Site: brandenburg
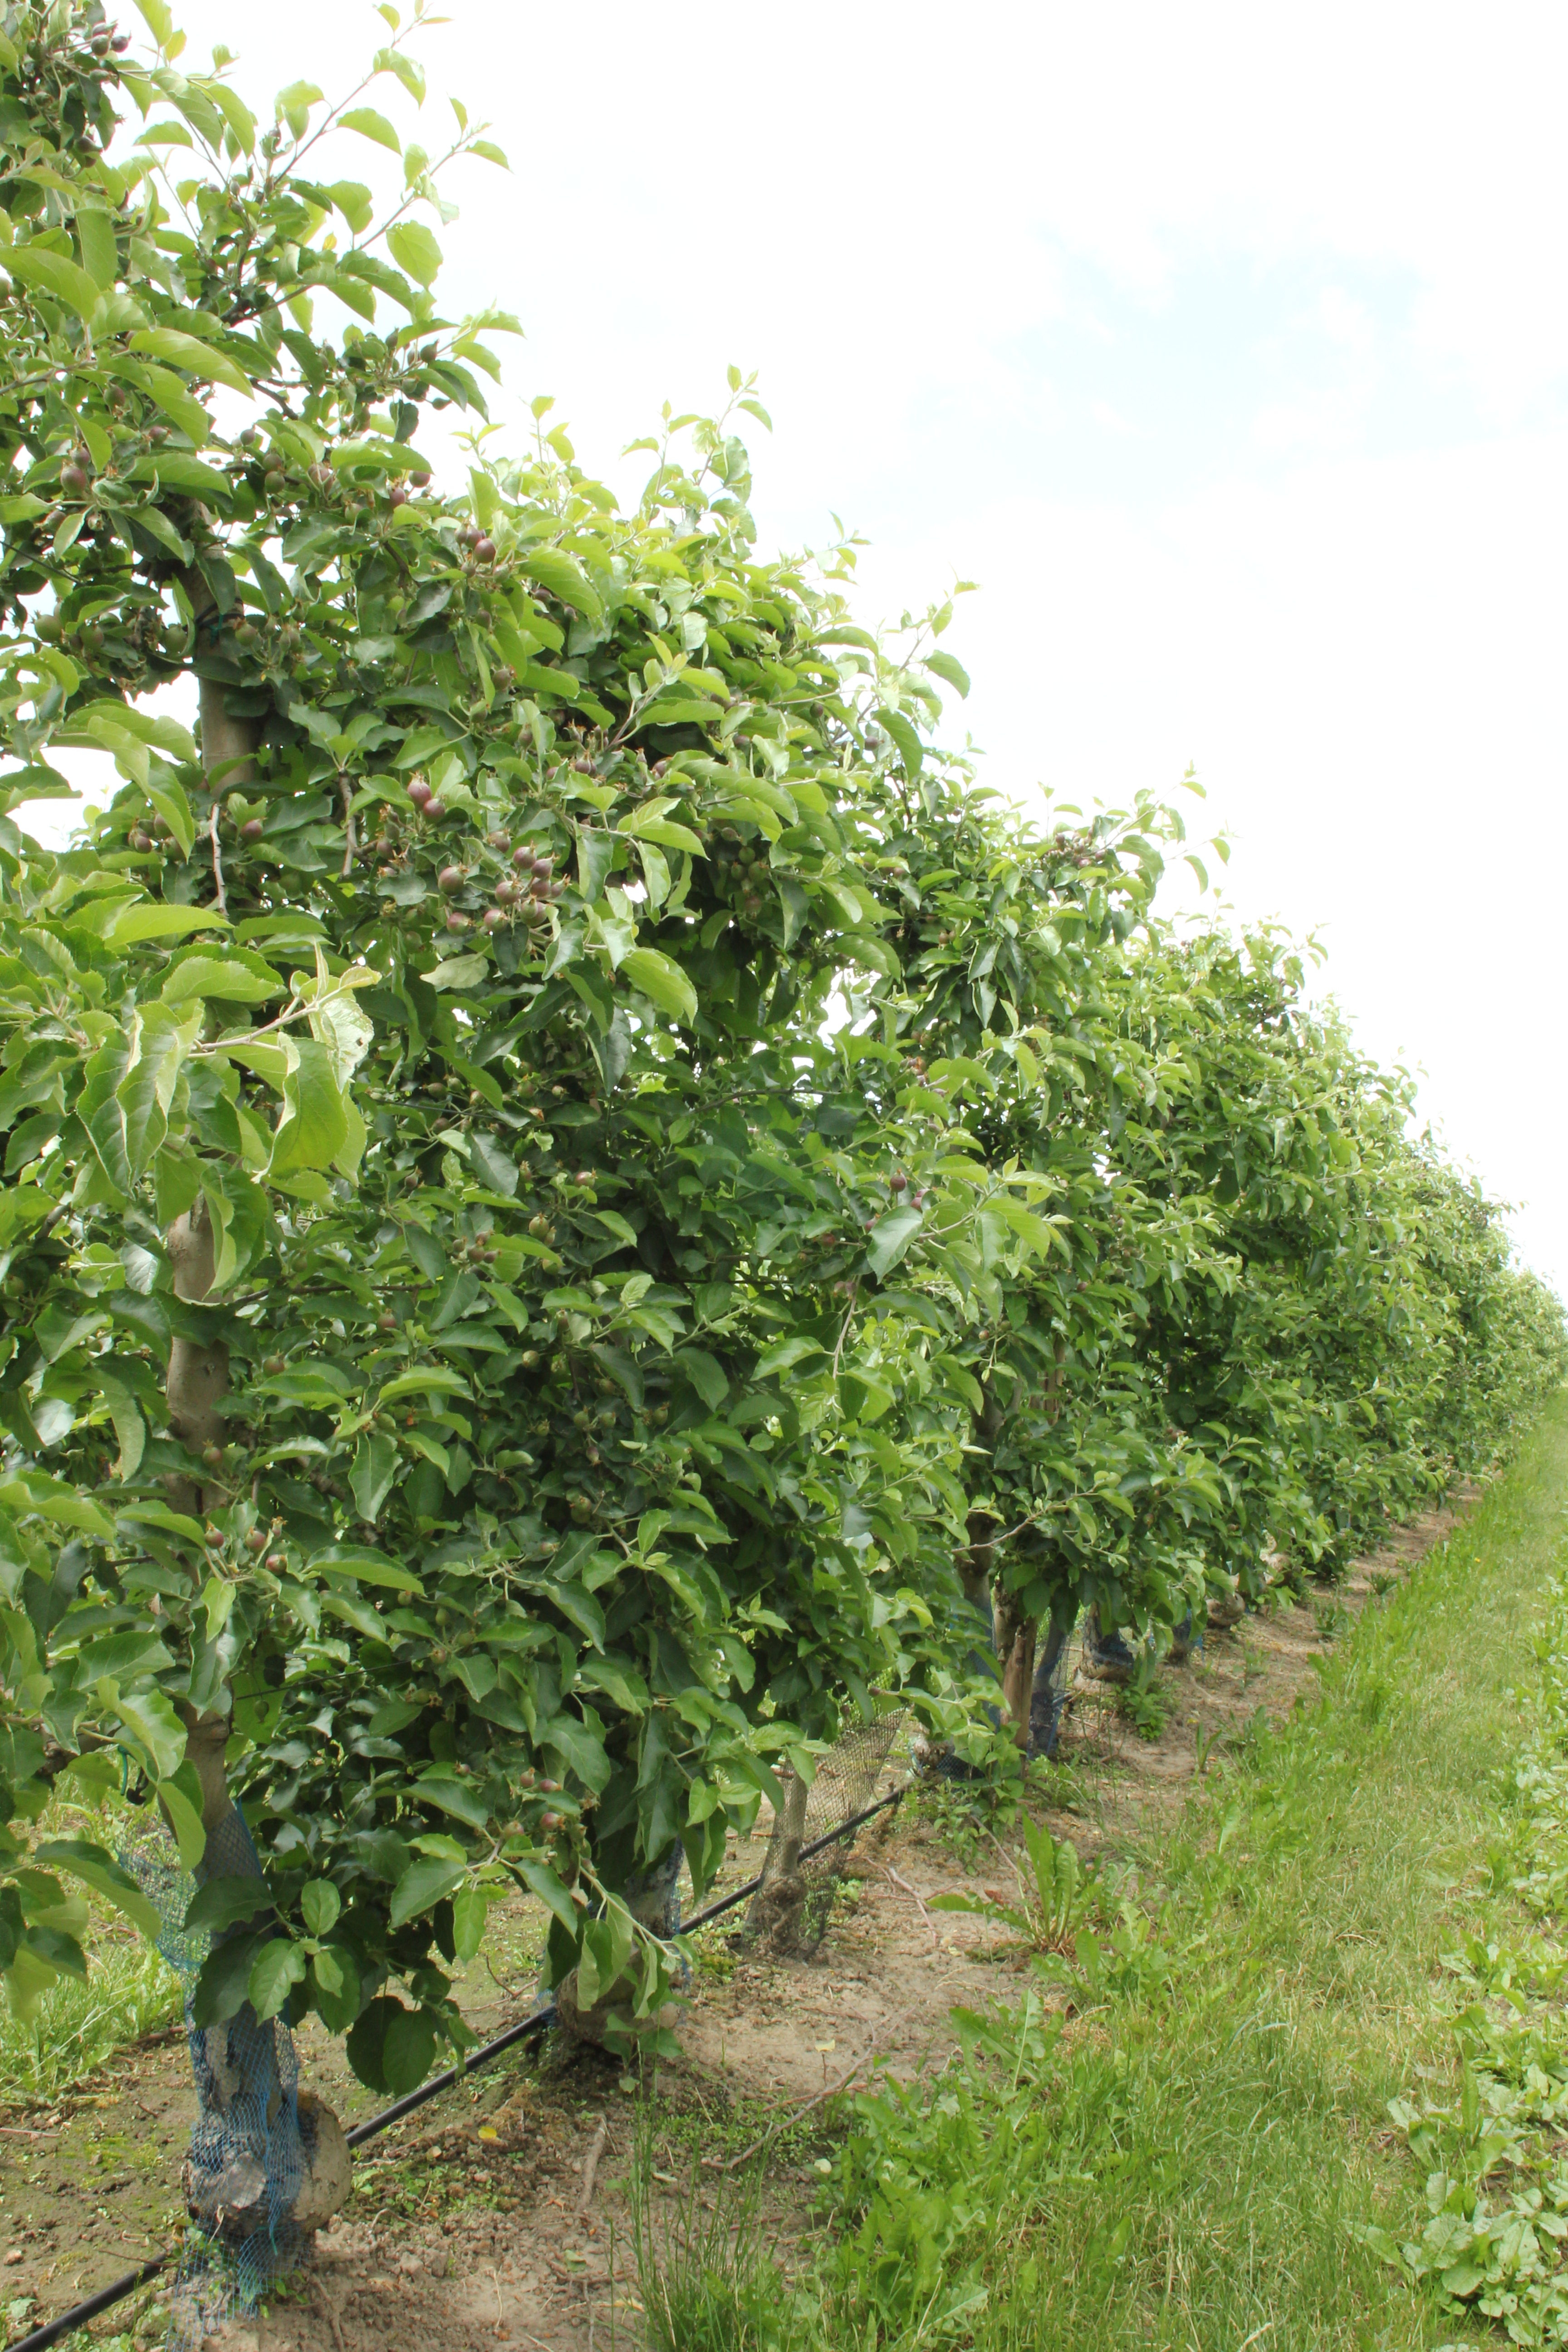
Growth stage (BBCH 72): Development of fruit